The Simpsons opening sequence

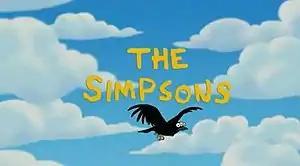
Original version of "The Simpsons" title card with a three-eyed crow as of February 15, 2009

The Simpsons opening sequence is the title sequence of the American animated television series "The Simpsons." It is accompanied by ""The Simpsons" Theme". The first episode to use this introduction was the series' second episode "Bart the Genius".